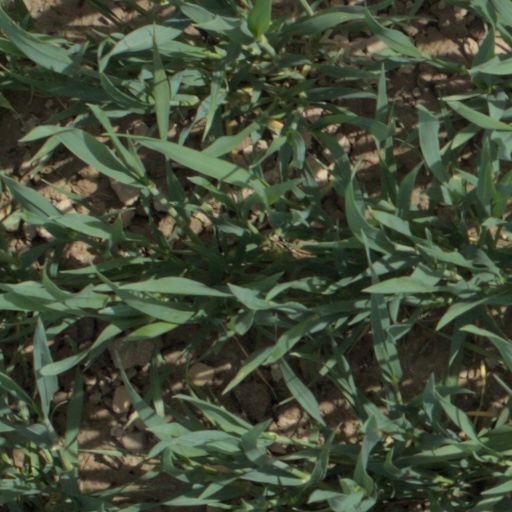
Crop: wheat